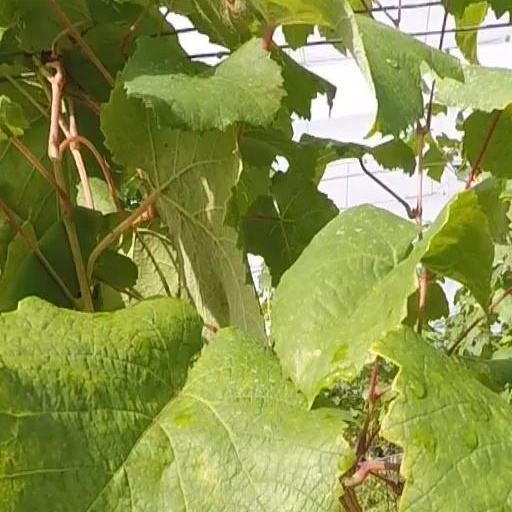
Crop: grape